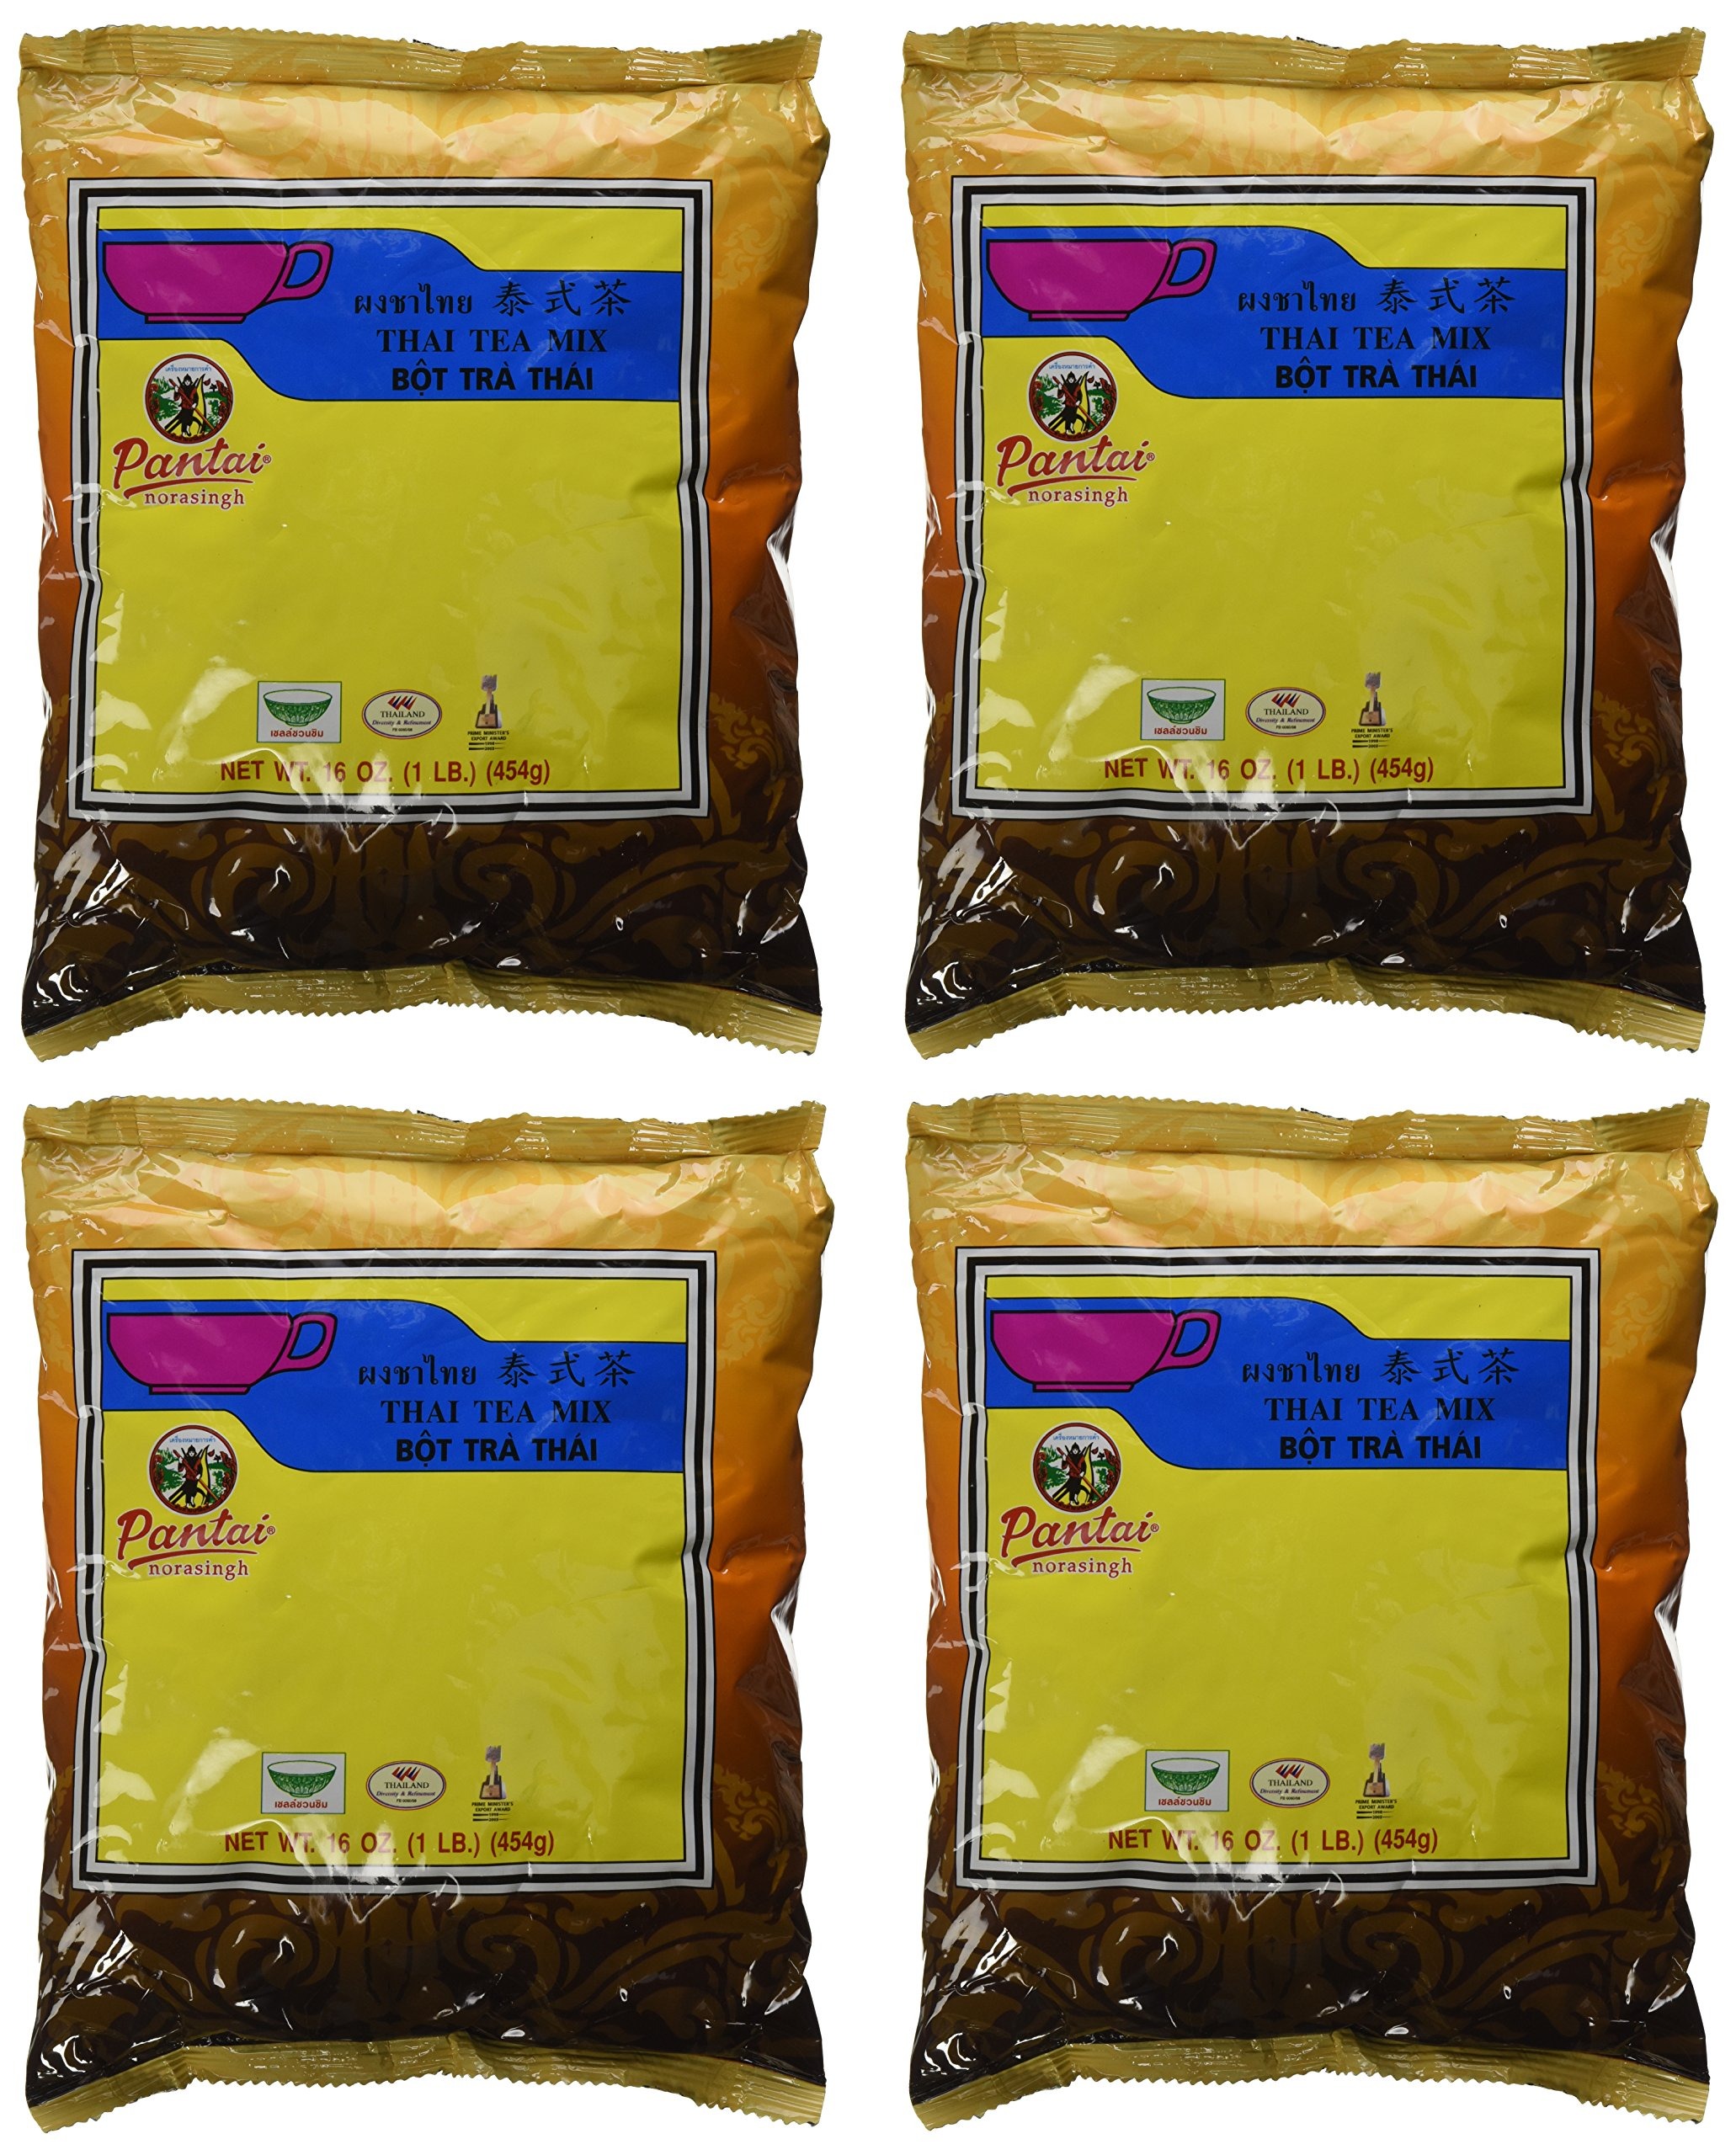
Item Name: Pantainorasingh Thai Tea Mix, 16-Ounce Bags (Pack of 4)
Bullet Point 1: Pack of four, 16-ounce each (total of 64-ounce)
Bullet Point 2: Used to prepare the popular orange colored Thai Iced Tea
Bullet Point 3: Free of trans fat, sugar and cholesterol
Bullet Point 4: Pour over lots of ice, topping with unsweetened condensed milk for an extra rich taste
Product Description: Pantainorasingh Thai Tea Mix, 16-Ounce Bags (Pack of 4) is used to prepare the popular orange colored Thai Iced Tea (cha yen in Thai). While the tea is still warm, stir in sweetened condensed milk to taste, and cool if time permits. Pour over lots of ice, topping with unsweetened condensed milk for an extra rich taste.
Value: 64.0
Unit: ounce

Price: 34.95